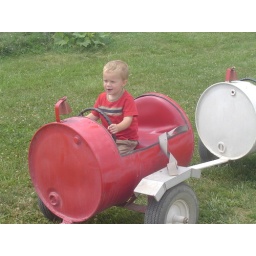
Noah was thrilled to get the first car in the barrel train at Young's Jersey Dairy.